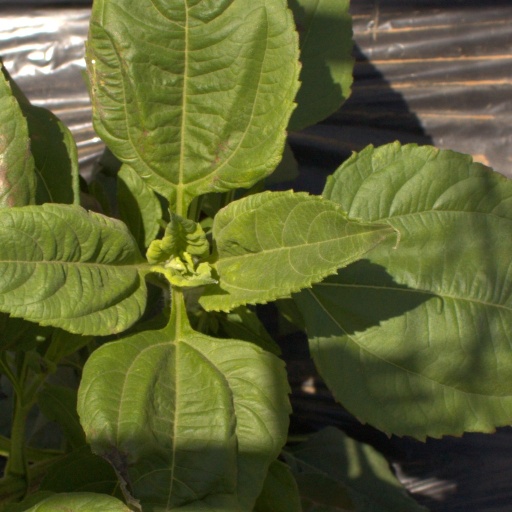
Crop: Jerusalem artichoke